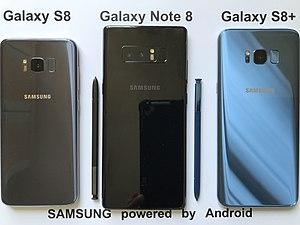
Les Samsung Galaxy S8, Galaxy S8+, Galaxy S8 Lite et Galaxy S8 Active sont quatre smartphones Android haut de gamme de type phablette produits par la société Samsung Electronics. Ils font partie de la gamme Galaxy S.
Le Samsung Galaxy Note 8 est un smartphone haut de gamme de type phablette du constructeur sud-coréen Samsung qui a été annoncé le 23 août 2017. Il fait partie de la gamme Galaxy Note.